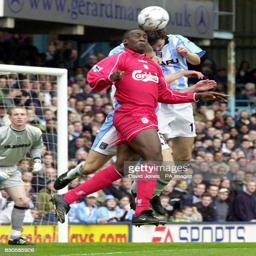
football player beats football player to a high cross during the game